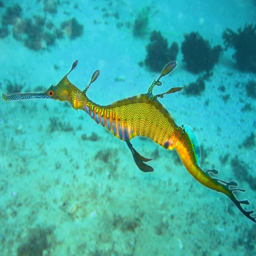
fish - admire the beauty of creations